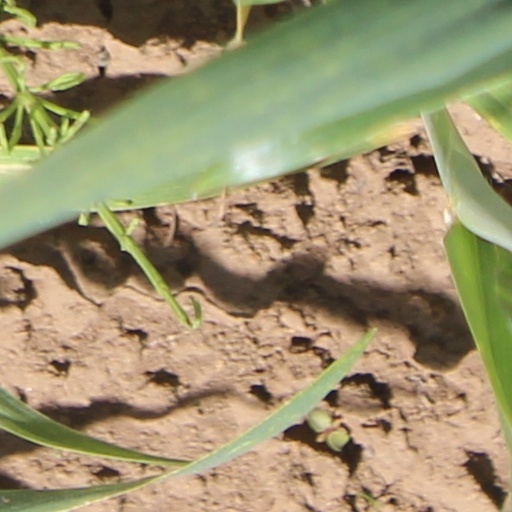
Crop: wheat